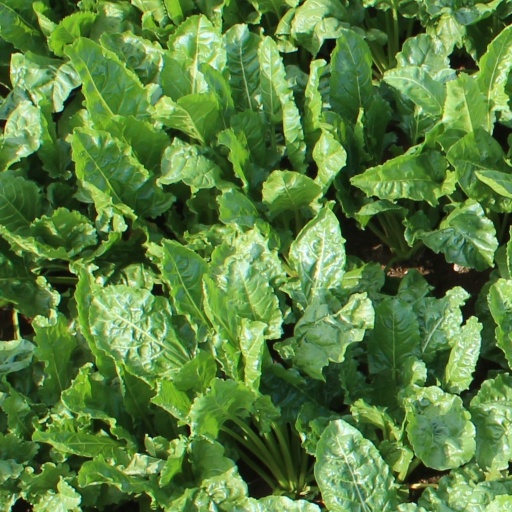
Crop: sugar beet